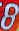
Number: 8